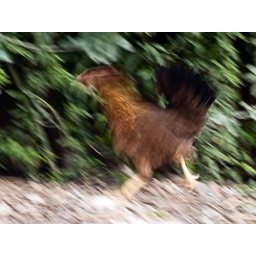
We came upon this chicken who was with her flock, and they took off running when they saw us.